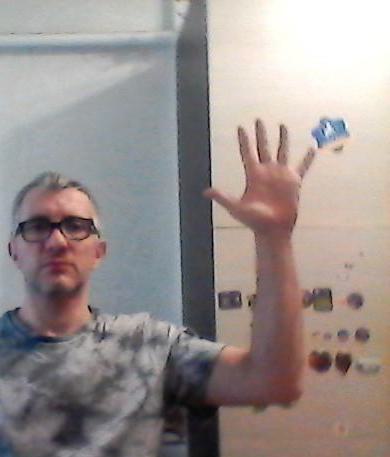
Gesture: palm